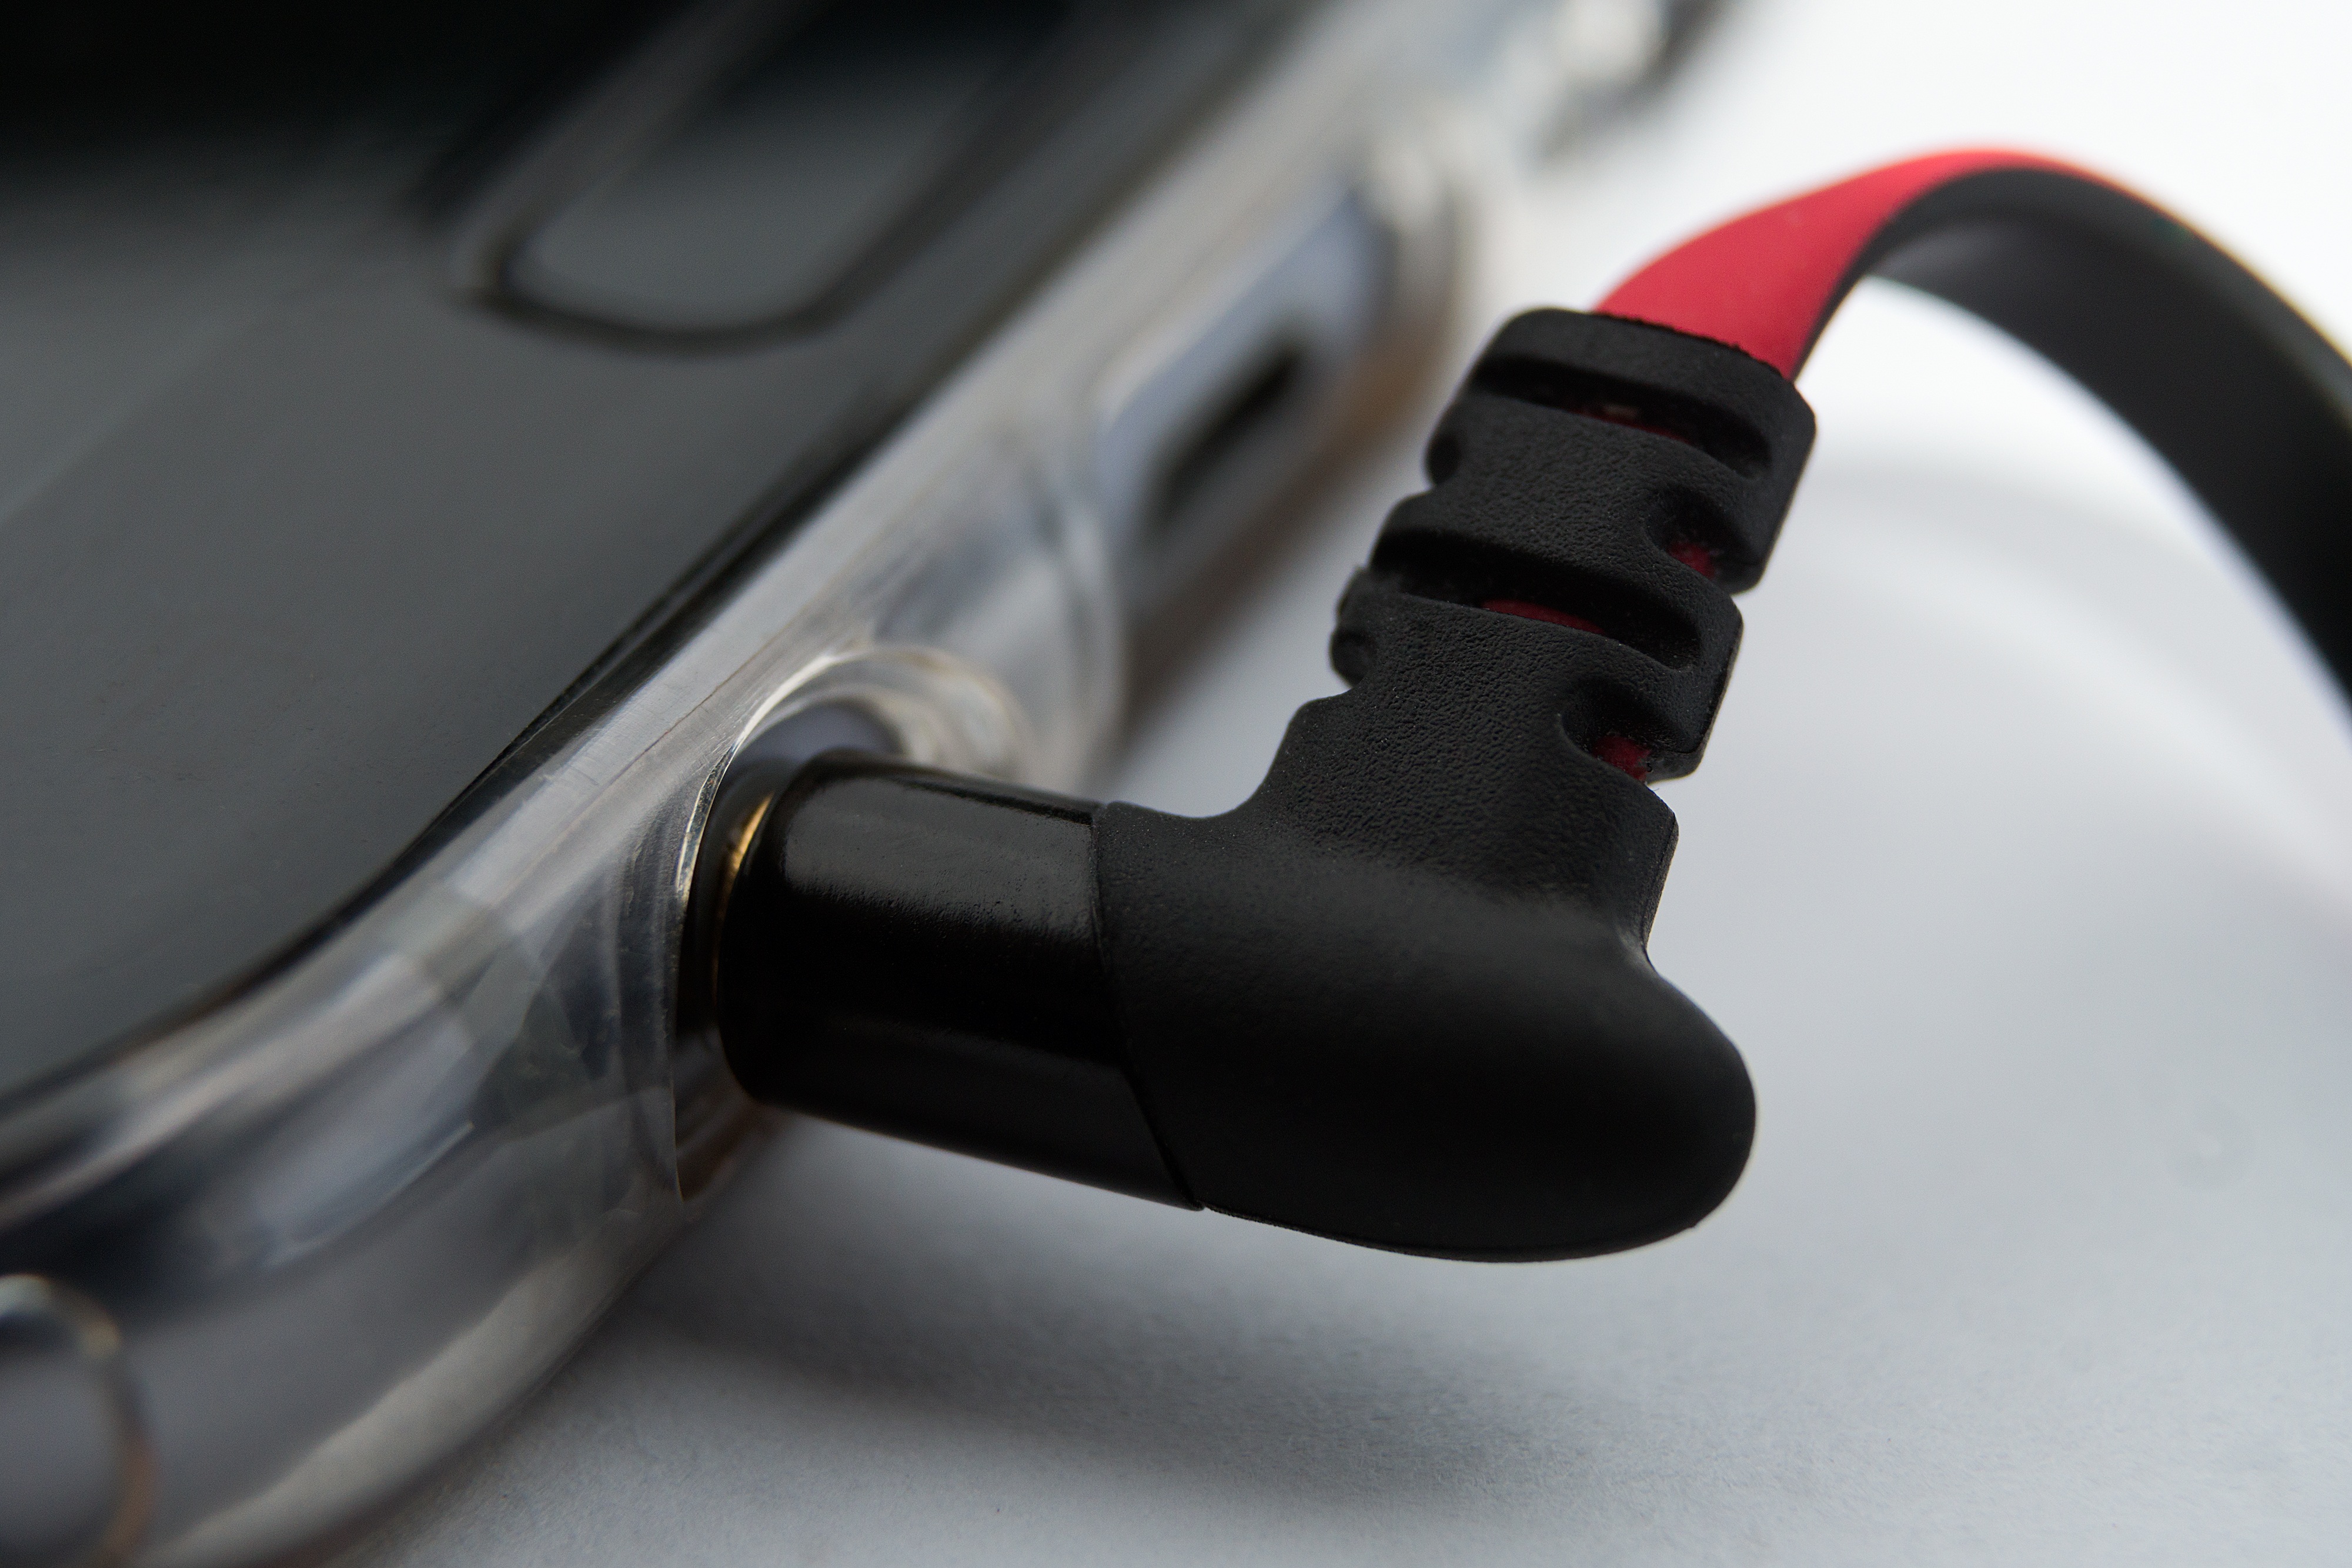
smartphone, mobile, hand, working, music, technology, wheel, male, female, line, symbol, phone, macro, small, communication, gadget, steering wheel, ear, together, lifestyle, close, modern, electronic, inside, smart phone, audio, headphones, cellphone, media, sound, yes, welcome, connect, cellular, information, will, connection, true, ok, listen, access, interface, cell, connected, sex, smart, data, near, sexual, symbolic, function, audio equipment, focal length, automotive exterior, electronic device, steering part, connectivity, transferring, intercourse